Luis Daoíz y Torres

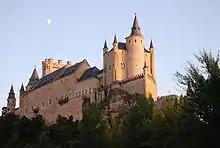
The Alcázar of Segovia, home of the Royal School of Artillery

Luis's oldest known ancestor is Don Berenguer D'Aoiz, who was named for the town of Aoiz in Navarre and fought in the Reconquista of Spain from the Moors. Members of the family subsequently served in the militia, including Don García Garcés D´Aoiz who fought at the Battle of Las Navas de Tolosa in 1212, a decisive Christian victory and a turning point in the Reconquista. Other ancestors fought in the 15th century Granada War, the 16th century conquest of Naples and in 17th century Flanders. Luis's great grandfather, Joaquín D´Aoiz, was sheriff of Gibraltar in 1704 when the territory was captured and occupied by Anglo-Dutch forces, the family subsequently moving to El Puerto de Santa María and changing their surname to Daoíz. Joaquín's grandson Martin married Francisca Torres Ponce de León, daughter of the Count of Miraflores de los Angeles, in 1766 and their son Luis was born in a palace owned by the Miraflores family in Calle del Horno, Seville.